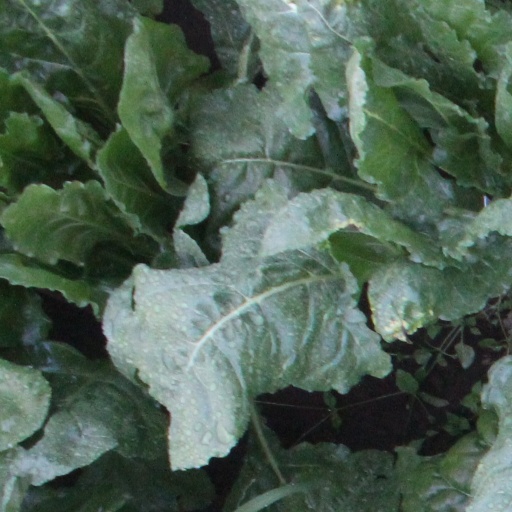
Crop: sugar beet